Beardmore Glacier

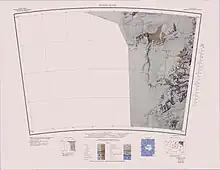
Northern head of the glacier (southeast corner of map)

Buckley Island separates northern and southern streams at the head of Beardmore Glacier.